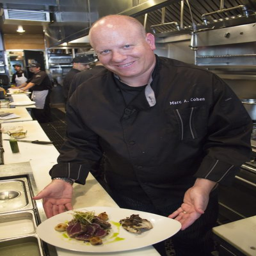
folk rock artist in the kitchen .